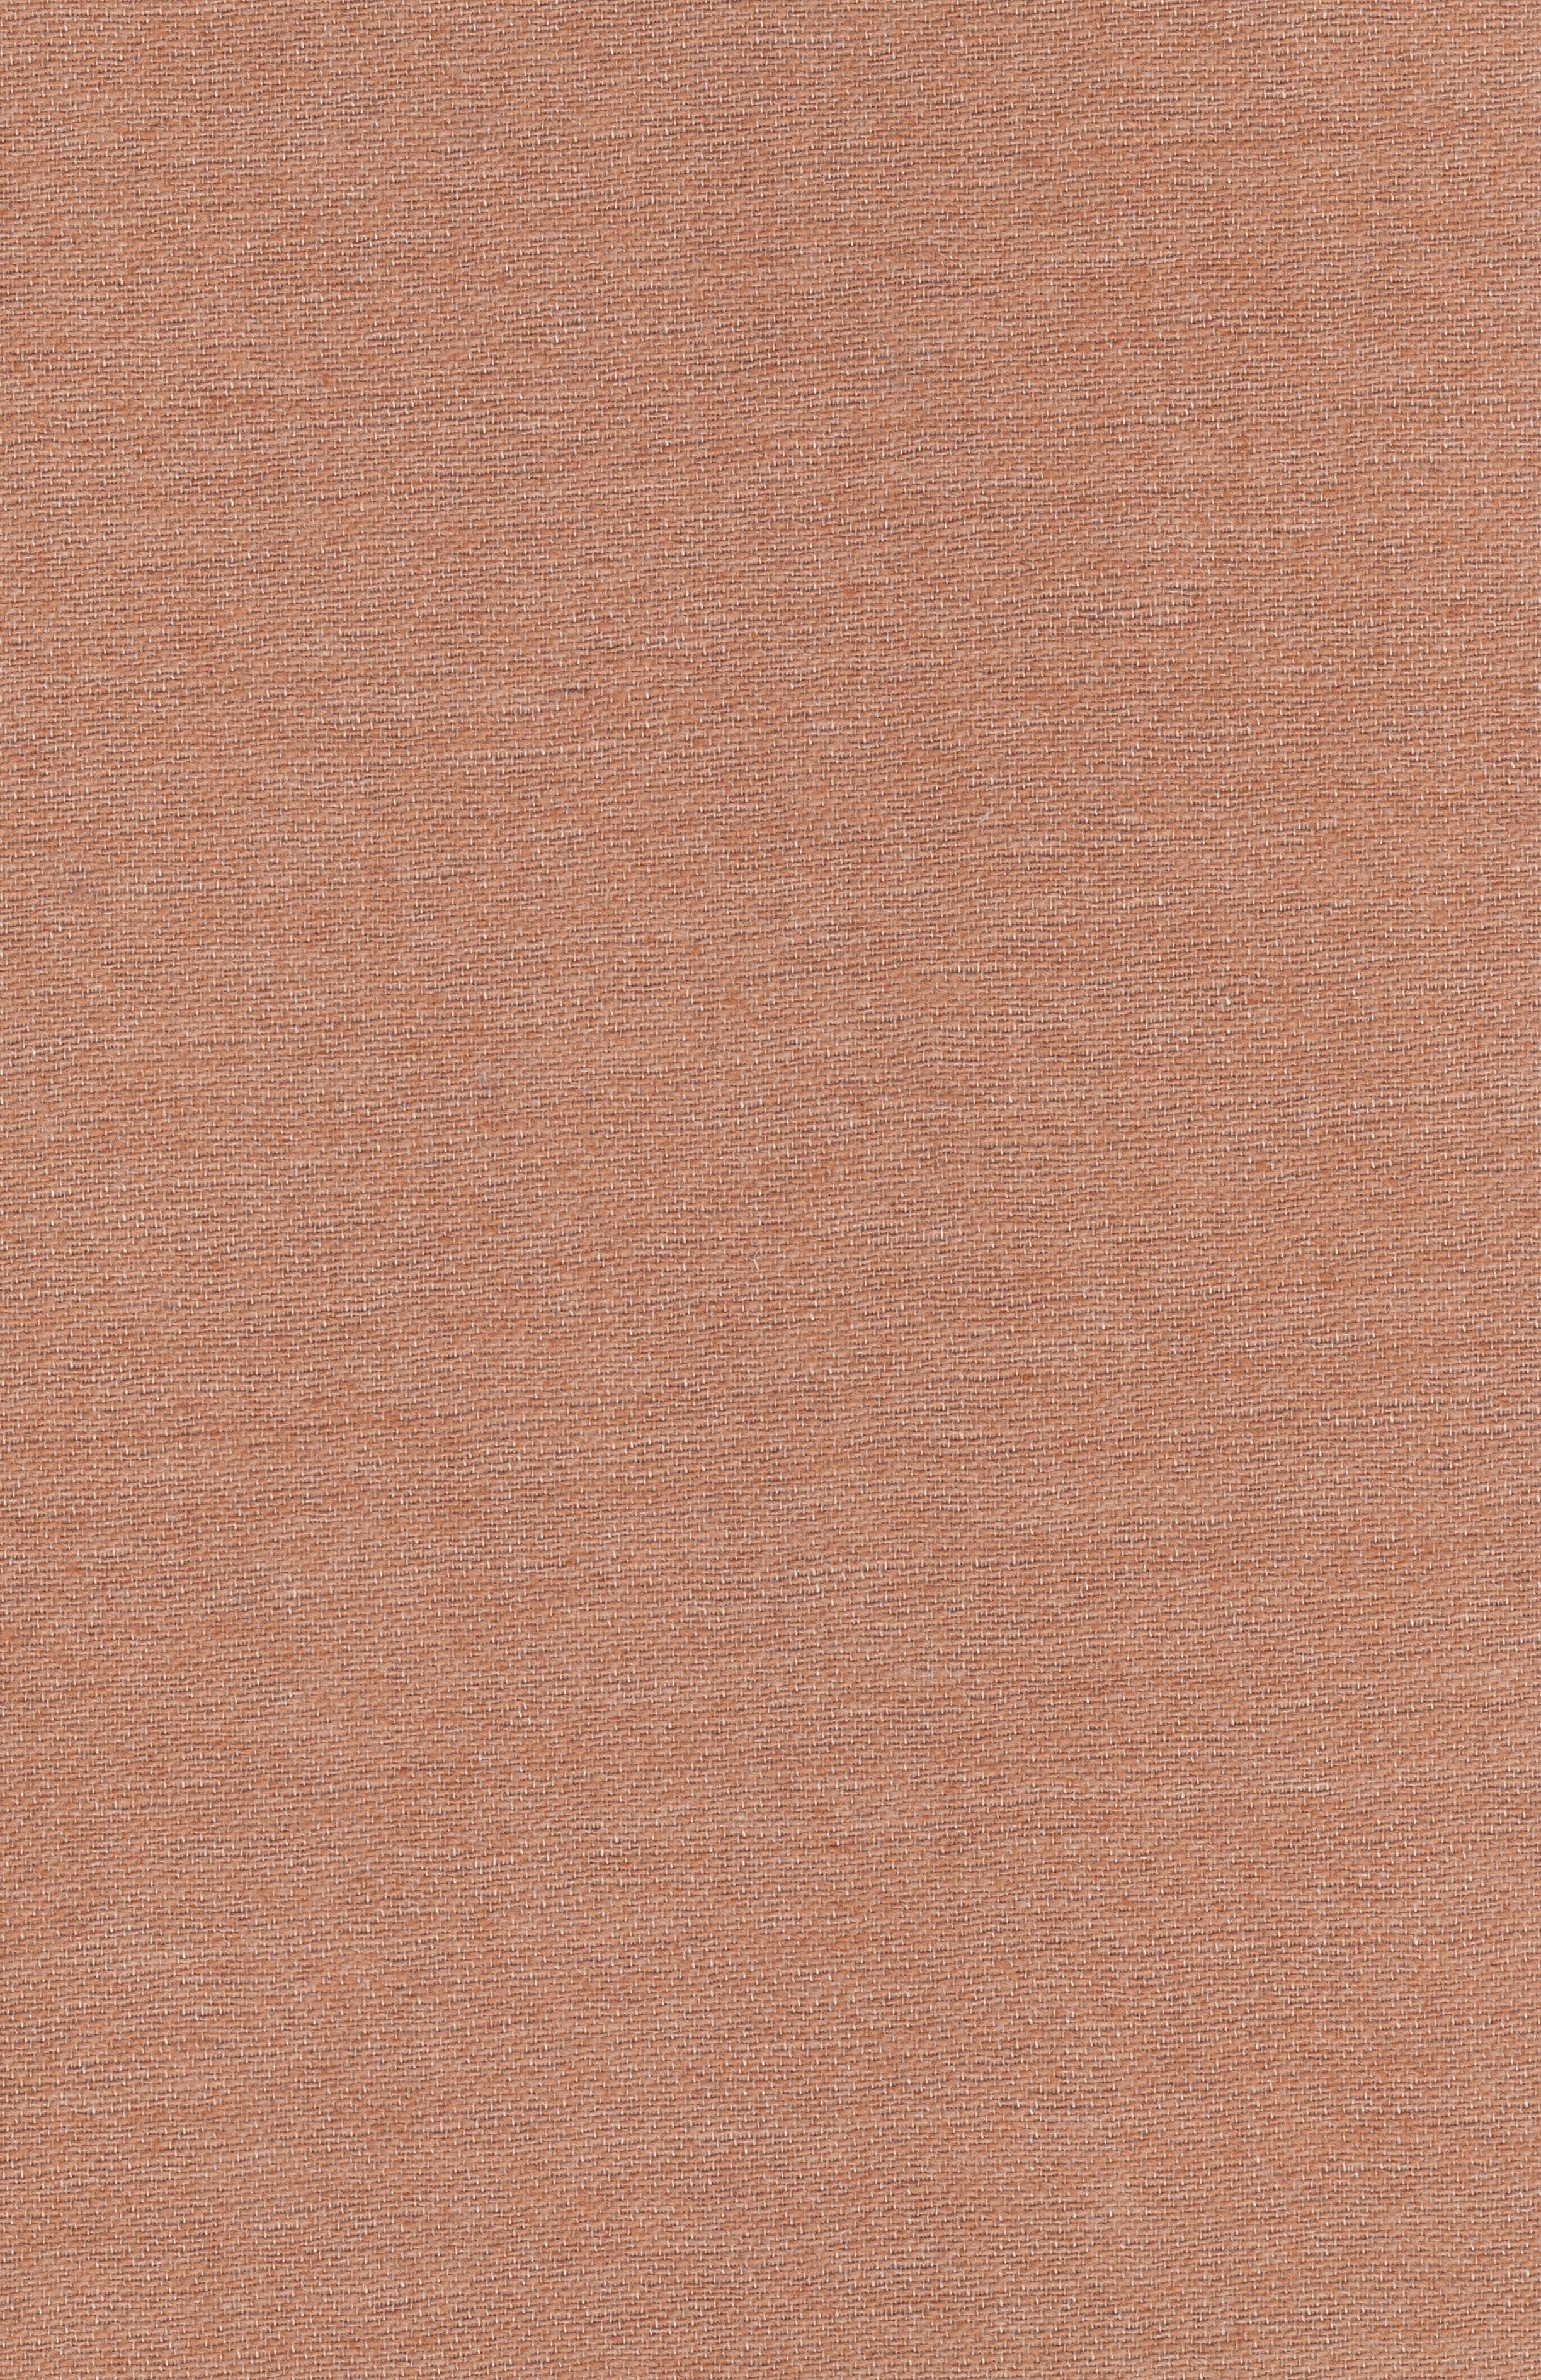
wood, floor, pattern, brown, tile, cloth, decor, material, fabric, textile, art, background, hardwood, raw, textures, flooring, plywood, wood flooring, laminate flooring, wood stain